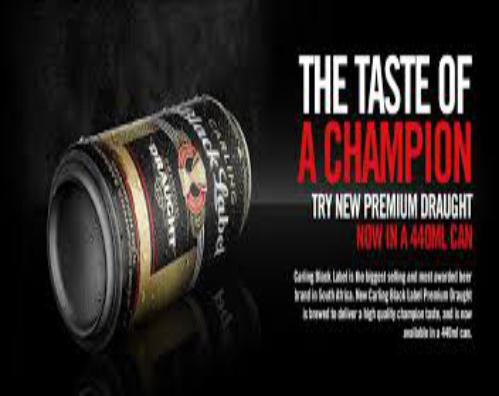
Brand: Carling Black Label
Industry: Food